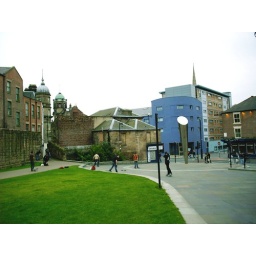
lots of blue in the uk - like the building you see.